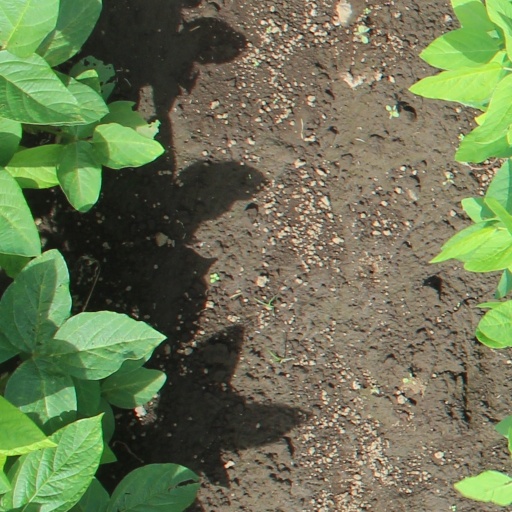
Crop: soybean